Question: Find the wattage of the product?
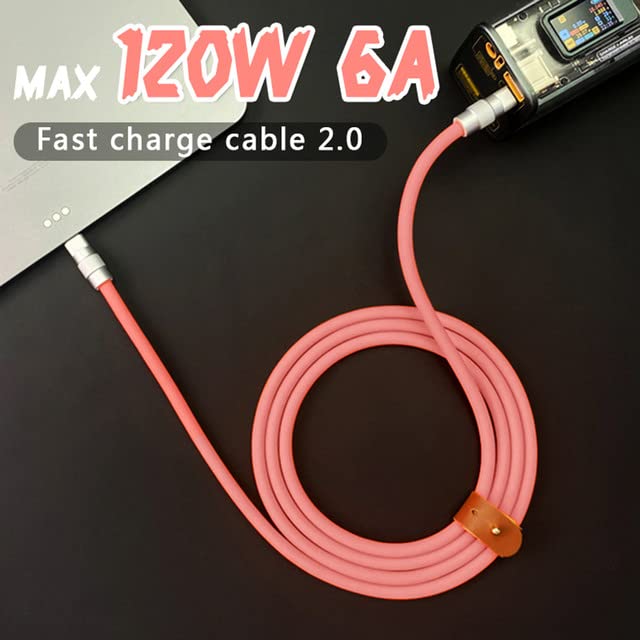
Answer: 120.0 watt